Polygyny in animals

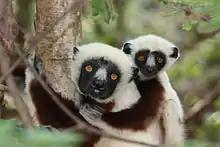
Coquerel's sifaka lemurs

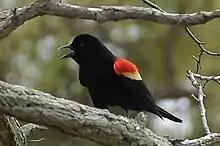
Red-winged blackbird

Female choice, the act in which a female chooses her mate based on the attractiveness of his qualities, is very common in polygynous systems. In these cases, females will choose males based on secondary sexual characteristics, which may indicate access to better and more resources.